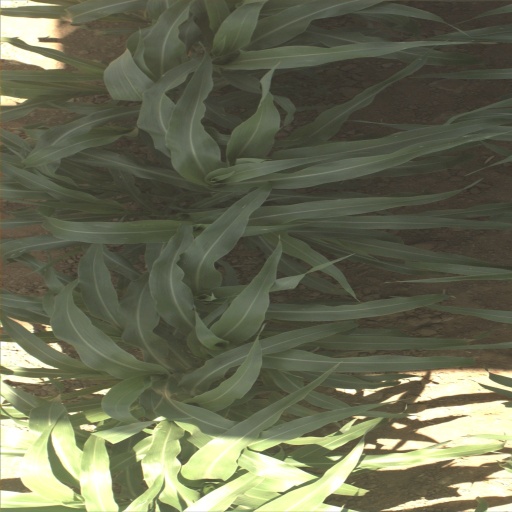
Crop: sorghum